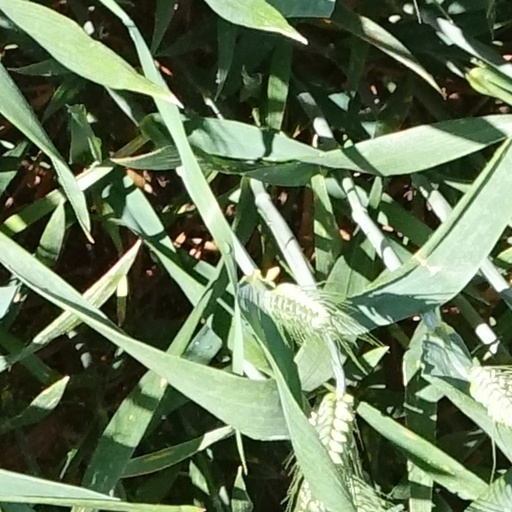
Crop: wheat